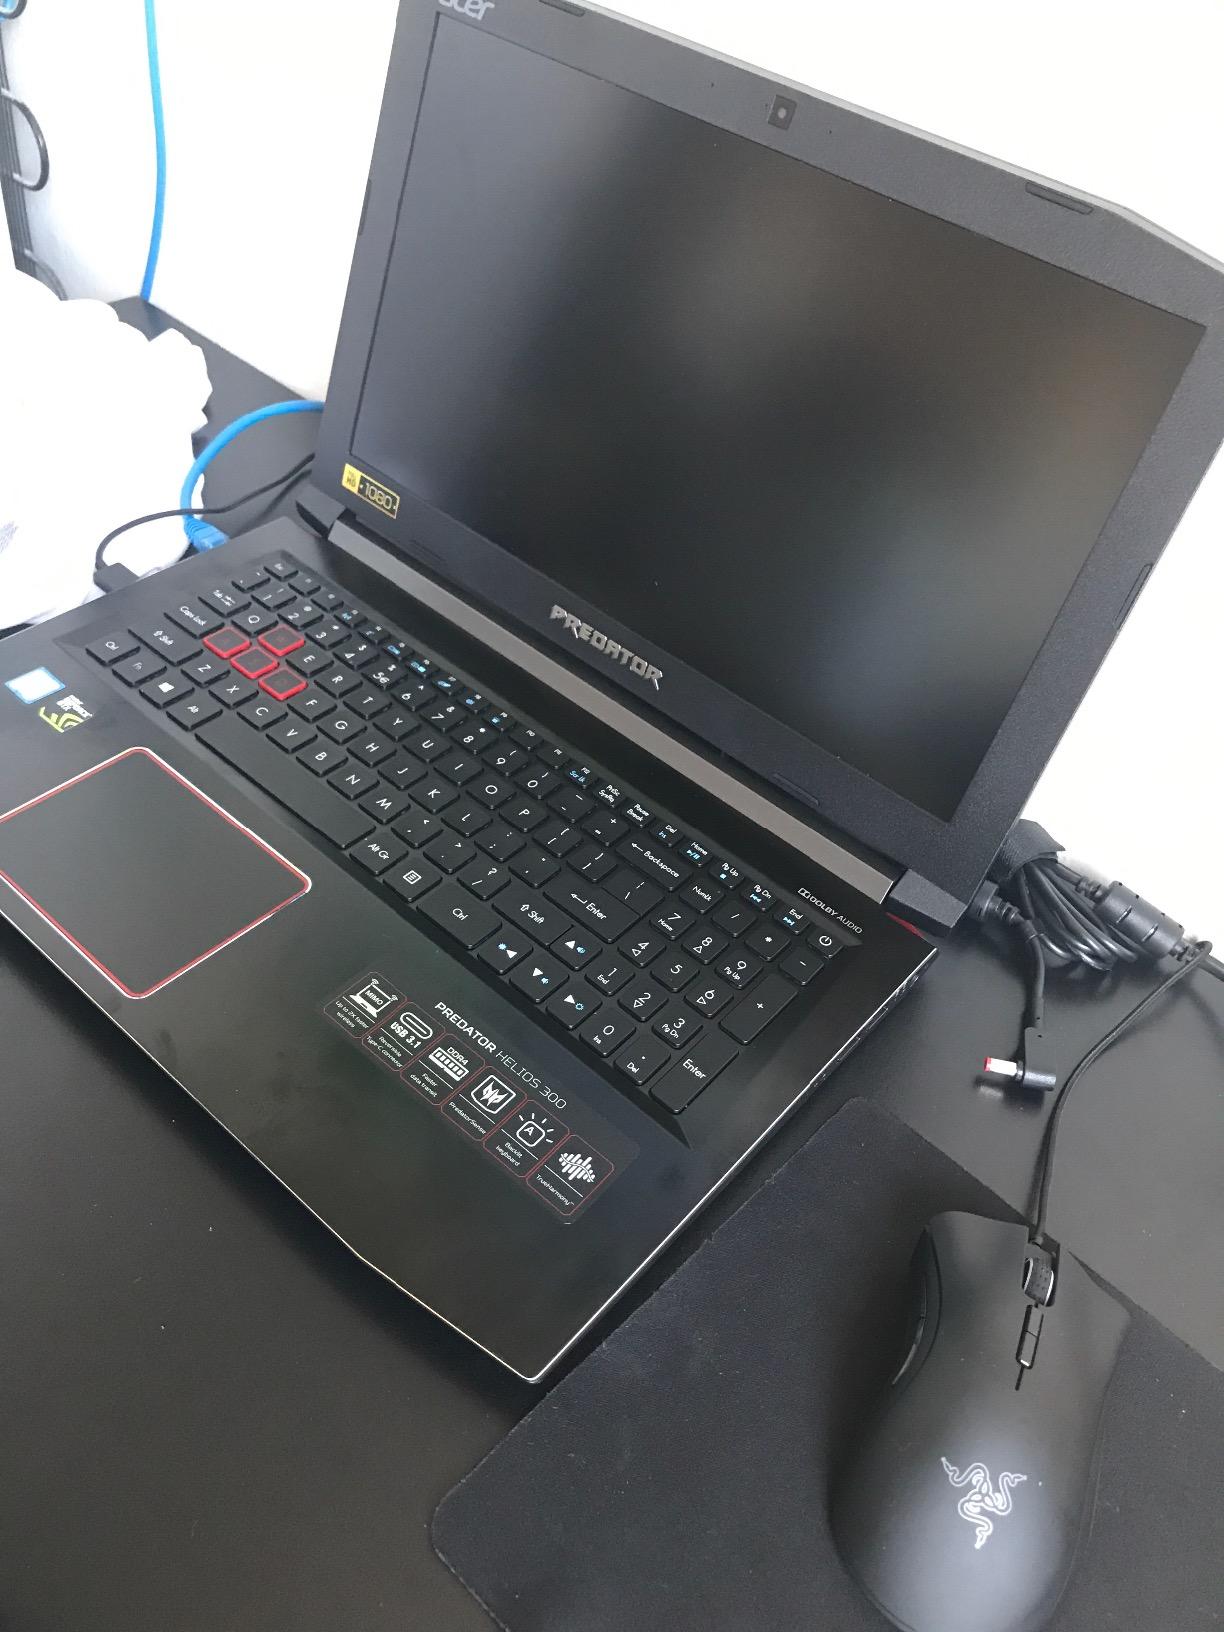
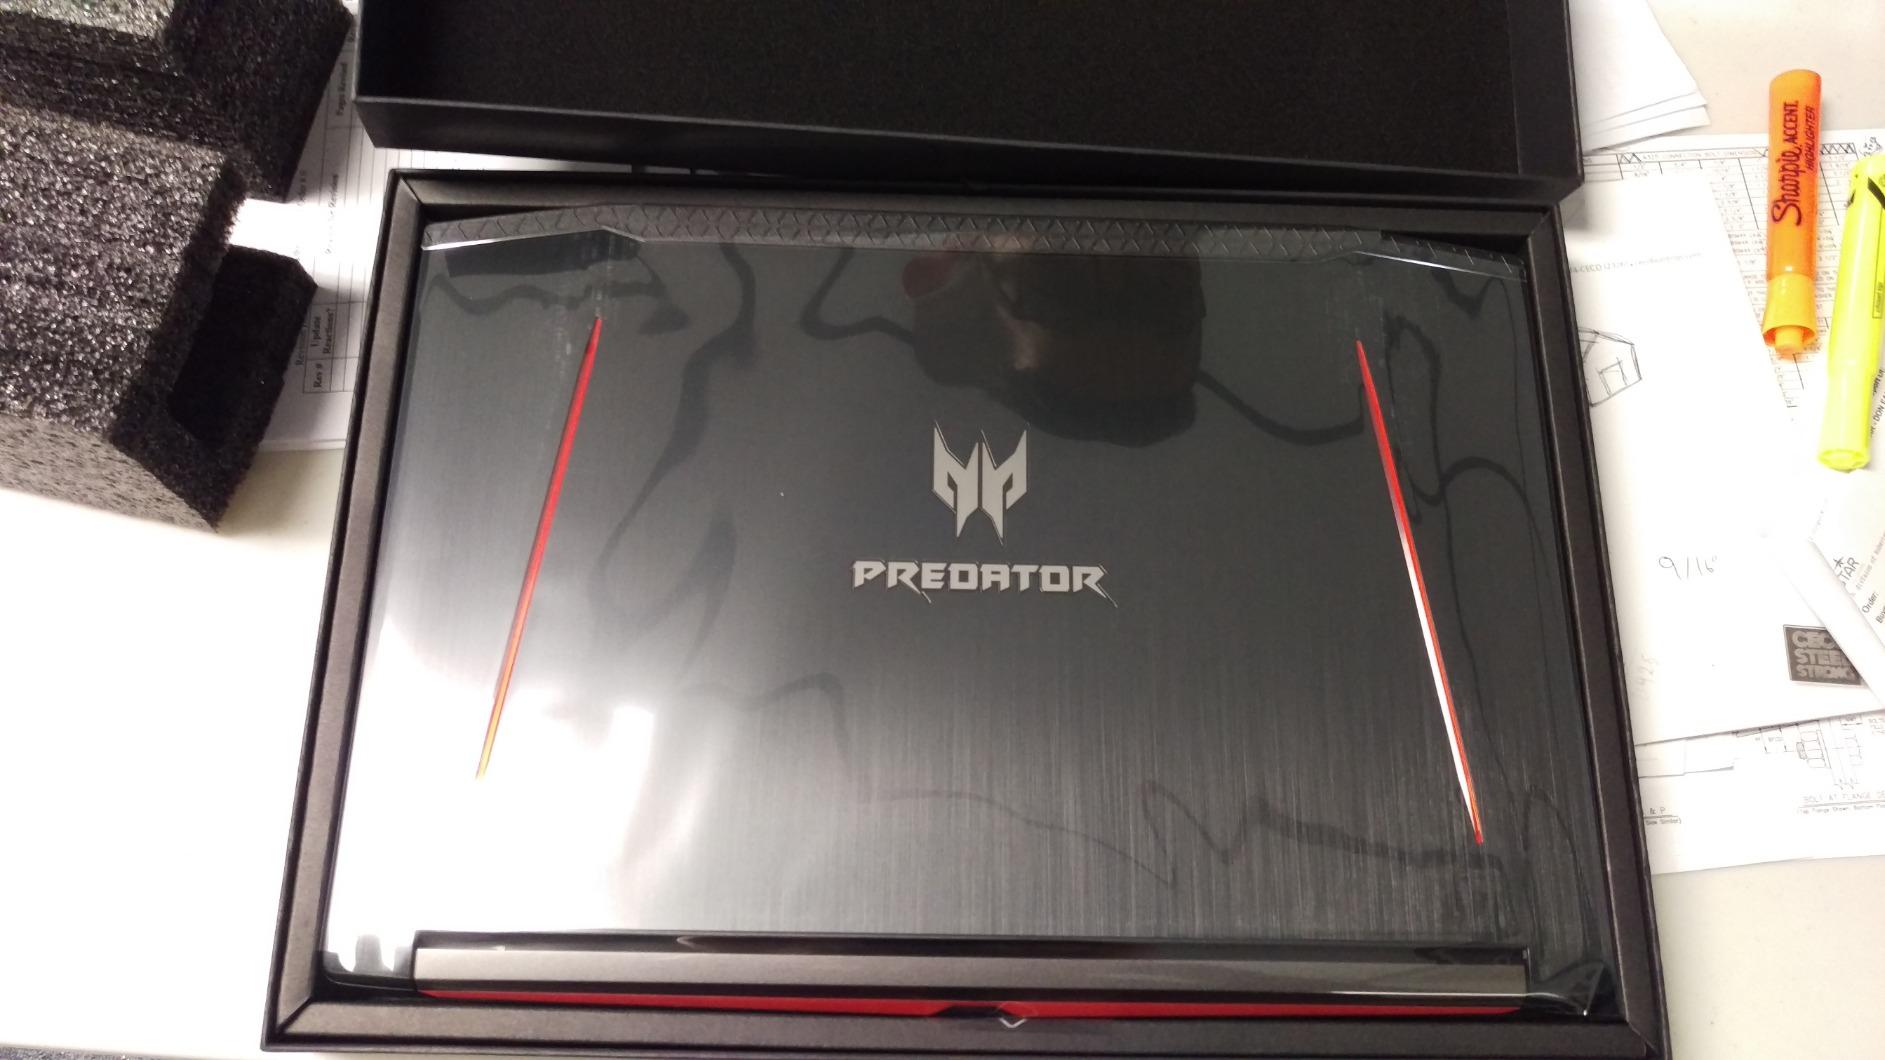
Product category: laptop
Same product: yes